Bacteriocin IId

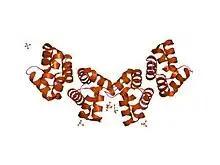
x-ray structure of bacteriocin as-48 at ph 4.5. sulphate bound form

Bacteriocin AS-48 is a cyclic peptide antibiotic produced by the eubacteria "Enterococcus faecalis" (Streptococcus faecalis) that shows a broad antimicrobial spectrum against both Gram-positive and Gram-negative bacteria. Bacteriocin AS-48 is encoded by the pheromone-responsive plasmid pMB2, and acts on the plasma membrane in which it opens pores leading to ion leakage and cell death. The globular structure of bacteriocin AS-48 is composed of five alpha helices enclosing a hydrophobic core. The mammalian NK-lysin effector protein of T and natural killer cells has a similar structure, though it lacks sequence homology with bacteriocins AS-48.